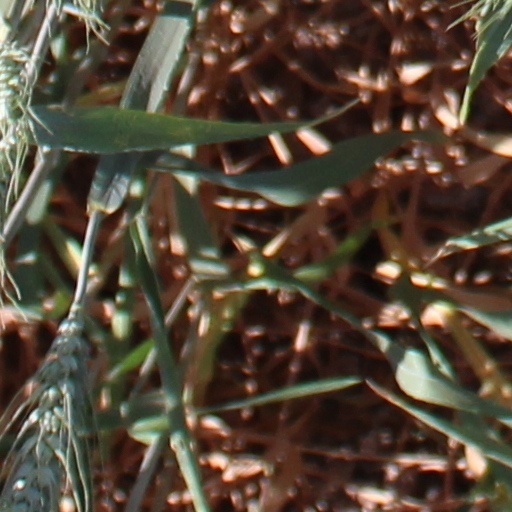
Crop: wheat